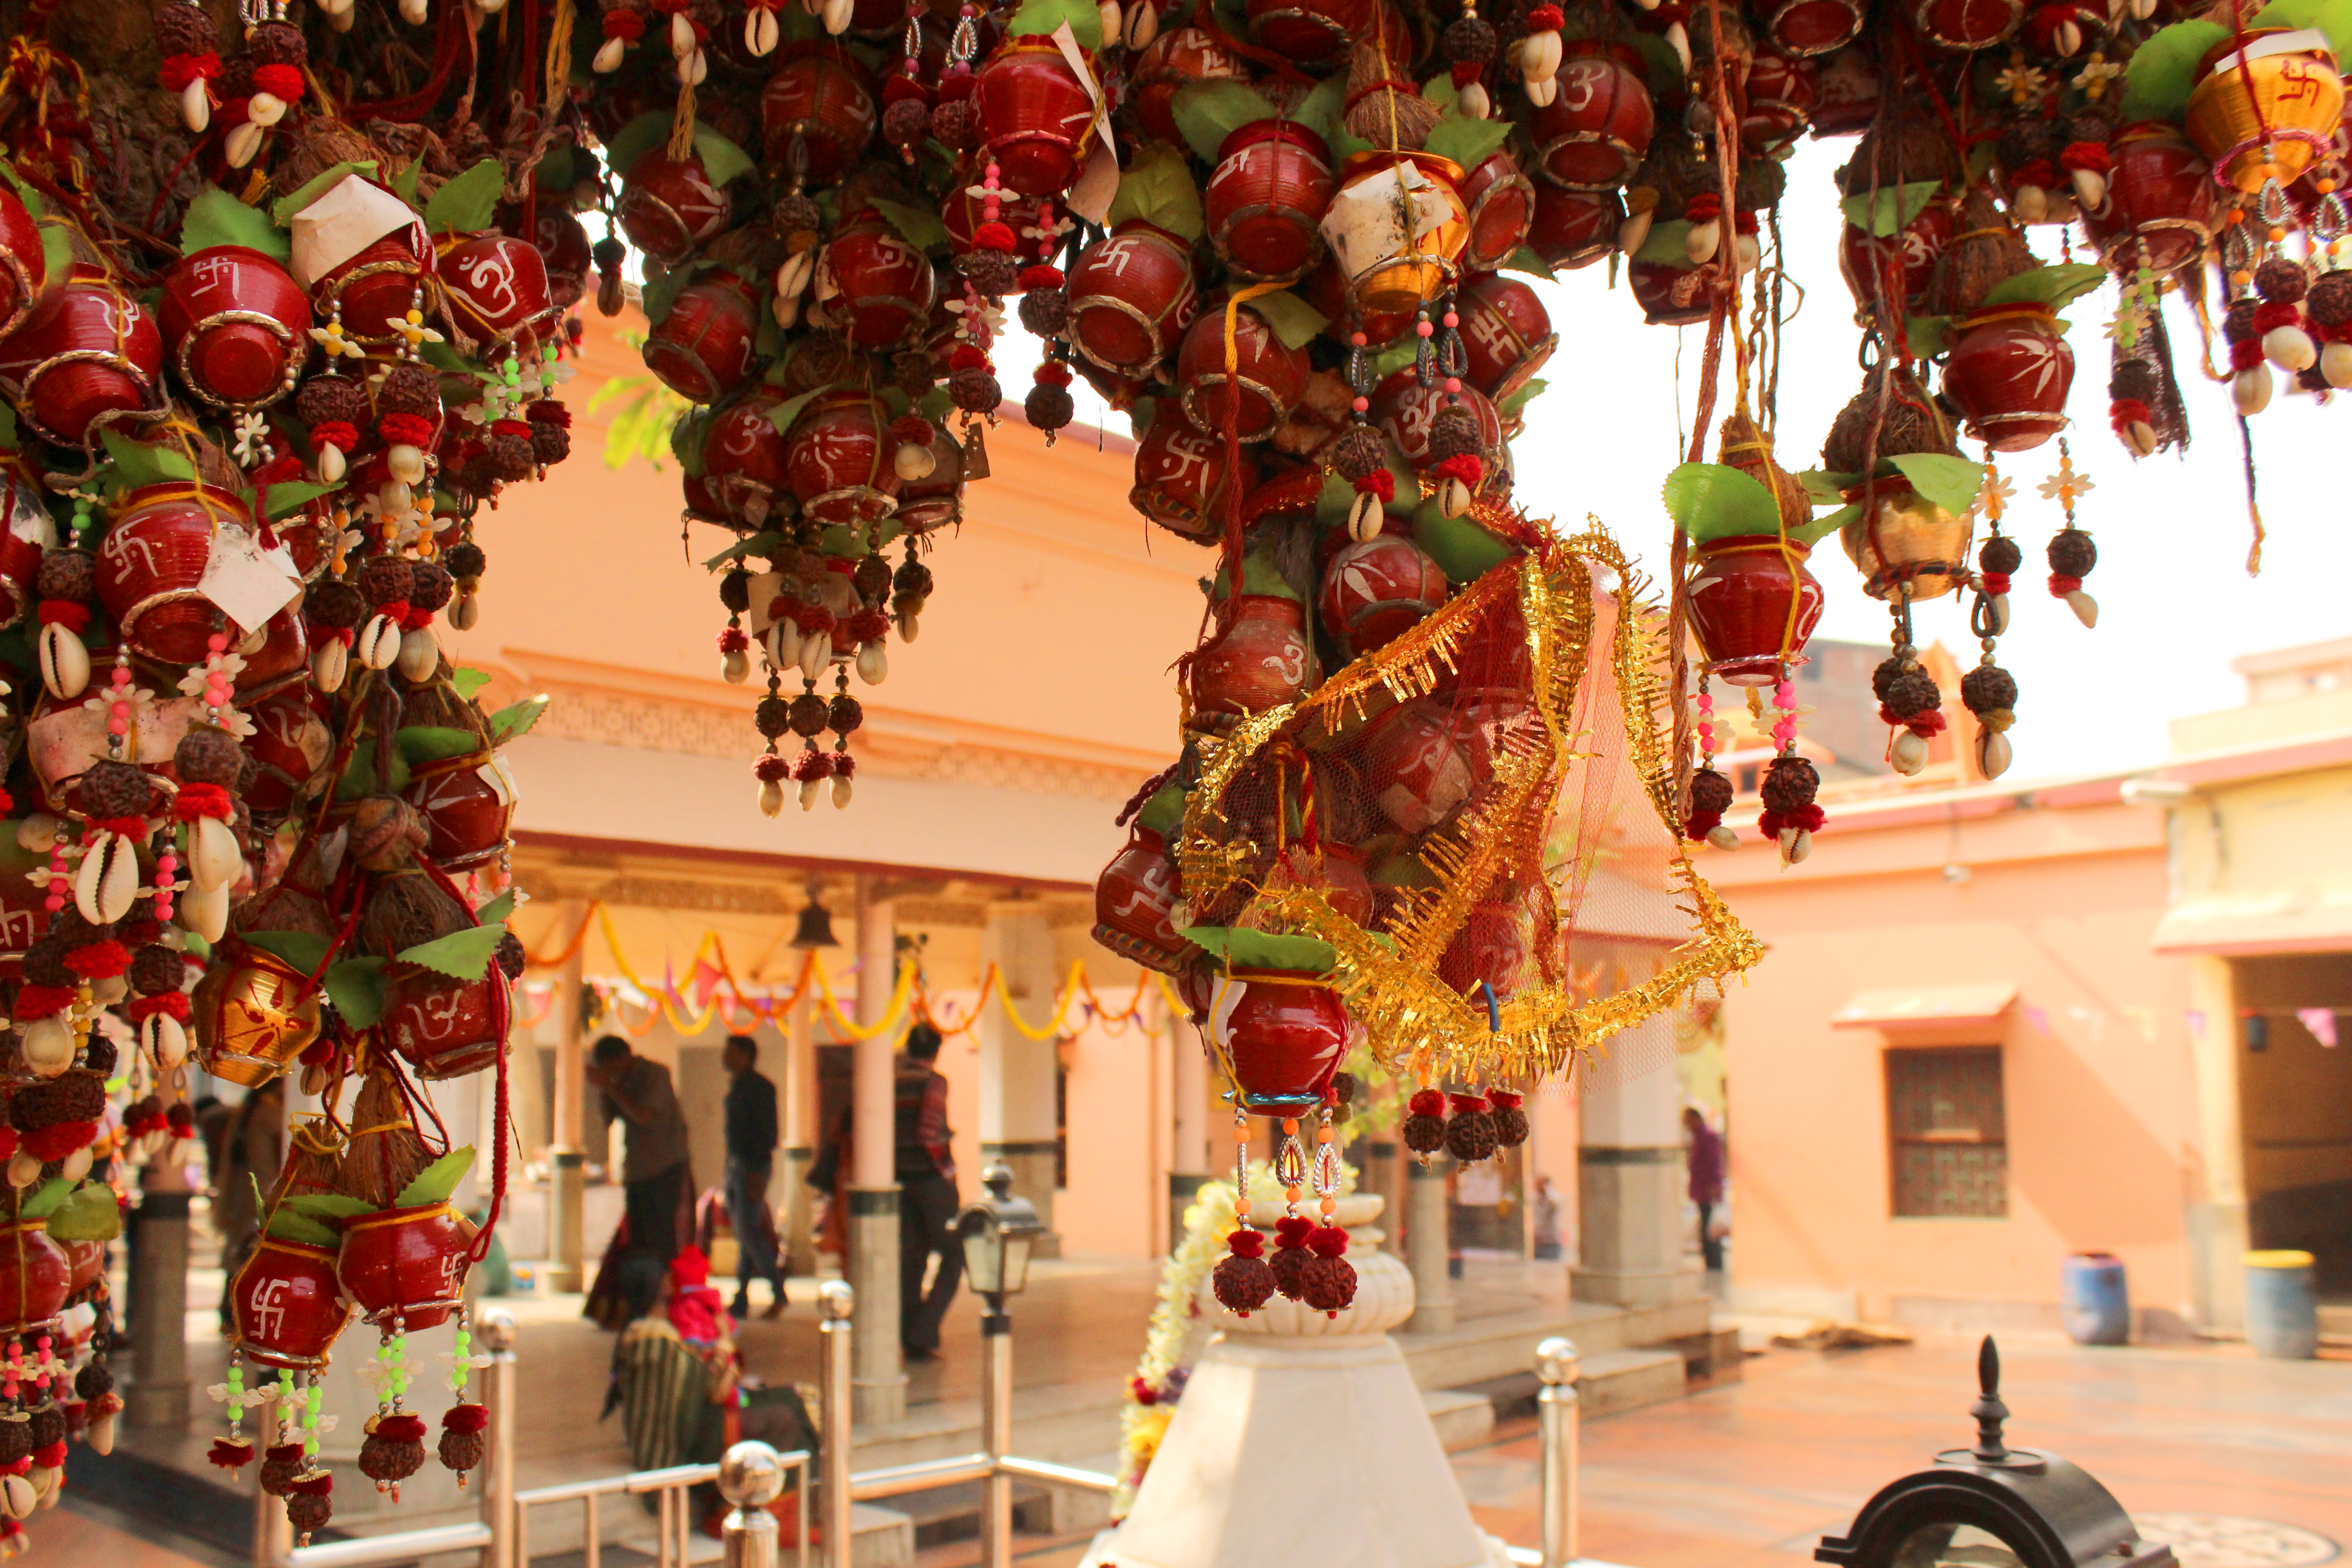
wishes, indian, temple, colourful, lighting, building, interior design, plant, tradition, christmas